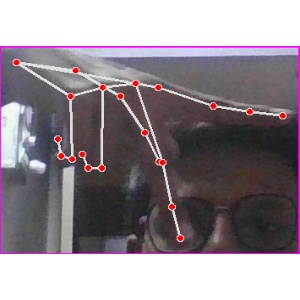
अक्षर: प